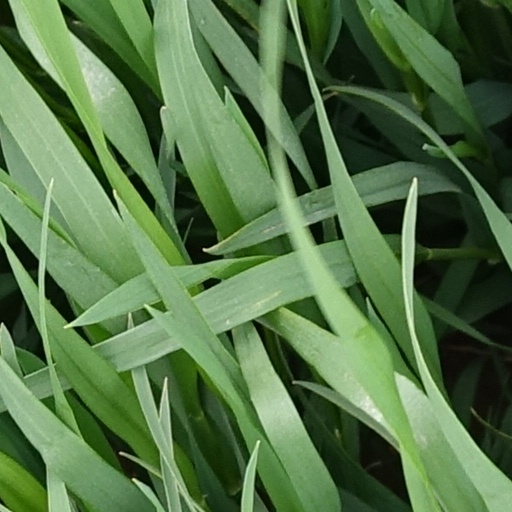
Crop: wheat